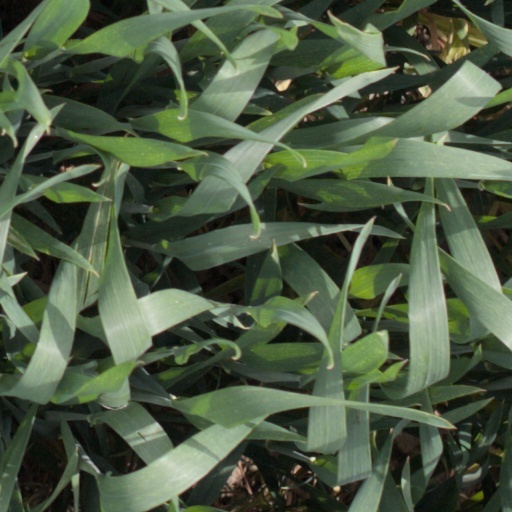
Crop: wheat